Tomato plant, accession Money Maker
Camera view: bottom (45 deg); turntable rotation: 150 degrees
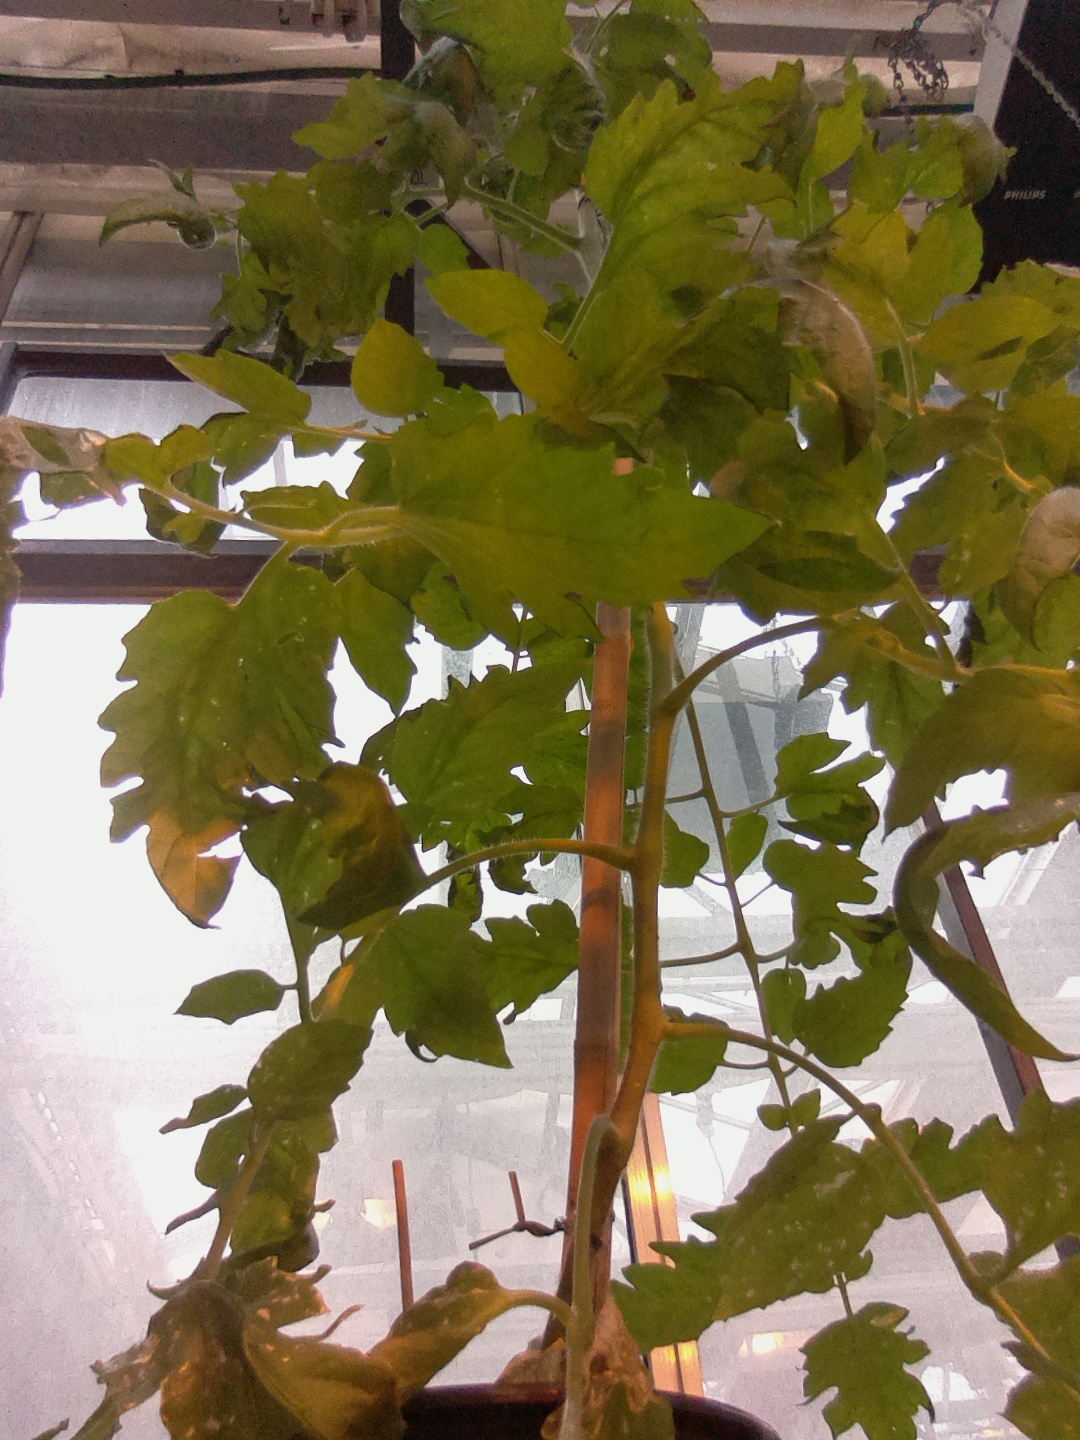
BBCH growth stage 67: Full flowering, 70%-80% of flowers open, more petals falling